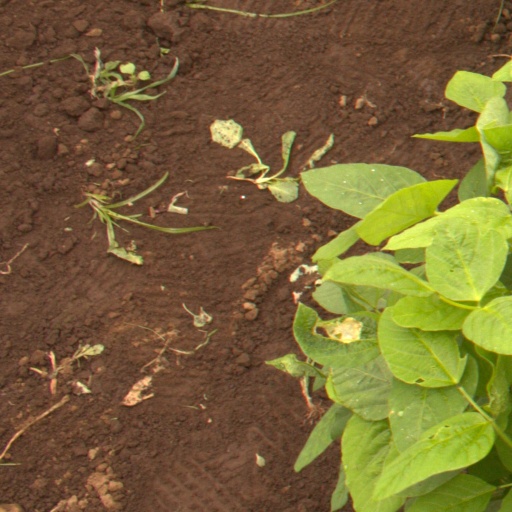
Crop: soybean